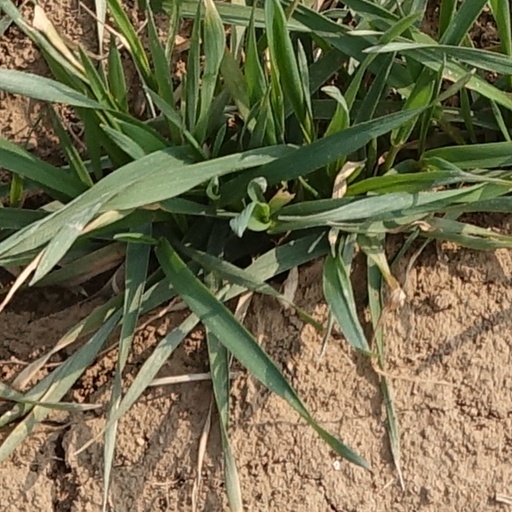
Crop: wheat